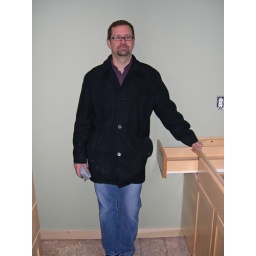
Me in the master bath of the new house under construction, 2006